2013–14 EHF Cup

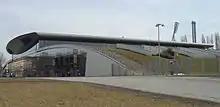
The Max-Schmeling-Halle in Berlin, venue of the Final four tournament

The 2013–14 EHF Cup was the 33rd edition of the EHF Cup and the second edition since the merger of the EHF Cup with the EHF Cup Winners' Cup. In the present format, the tournament began in early September with three knockout qualifying rounds, which concluded by late November. The 16 surviving teams were then allocated into four groups of four, where teams played against each other home-and-away in a round-robin format. The four group winners and four runners-up qualified to the quarter-finals, with each of the quarter-final winners proceeding to the Final 4 tournament played in May 2014. However, because the hosts of the Final 4 tournament, Füchse Berlin, finished the group stage among the group winners, they have clinched the direct ticket to the final weekend and decided that only three quarter-finals were played for the remaining spots in the final tournament as only the top three second-placed teams qualified to the quarter-finals. The final tournament was won by Hungarian side Pick Szeged.